Totalitarianism

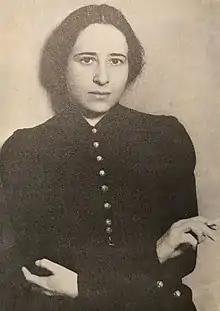
Anti-totalitarian: Hannah Arendt thwarted the "totalitarian model" Kremlinologists who sought to co-opt the thesis of "The Origins of Totalitarianism" (1951) as American anti–Communist propaganda that claimed that every Communist state was of the totalitarian model.

The death of Stalin in 1953 voided the simplistic "totalitarian model" of the police-state USSR as the epitome of "the totalitarian state". Starting from the 1970s, the 'revisionist' historians, described as those who "insisted that the old image of the Soviet Union as a totalitarian state bent on world domination was oversimplified or just plain wrong" and focused not on typology of power, but social history, such as Sheila Fitzpatrick began challenging the totalitarian paradigm; without denying the state violence by the regime, these scholars argued that the Stalinist system could not and did not rule only through coercion and terror, and pointed to support within the population for many of Stalin's policies and argued that the party and state were often responsive to people's desires and values. More to it, they examined the substantial differences of Stalinist and Nazi violence that inevitably put into question the attempt to gather Stalin's and Hitler's regimes into a single category which was presented by the concept of totalitarianism. In 1999 the sociologists Randall Collins and David Waller grouped the concept of totalitarianism among the "theories that were completely wrong"; in "Beyond Totalitarianism: Stalinism and Nazism Compared" (2008), Fitzpatrick and Michael Geyer critically examined the concept of totalitarianism and made a very detailed comparison of similarities and substantial differences between Hitler and Stalin and made conclusion in agreement with the point of Collins and Waller.